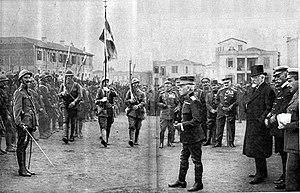
Présentation d'un drapeau regimental a la Division de Serres par Danglis, Venizelos, Coundouriotis